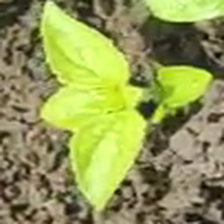
Weed species: Lamber_Quarter_plant(Chenopodium )